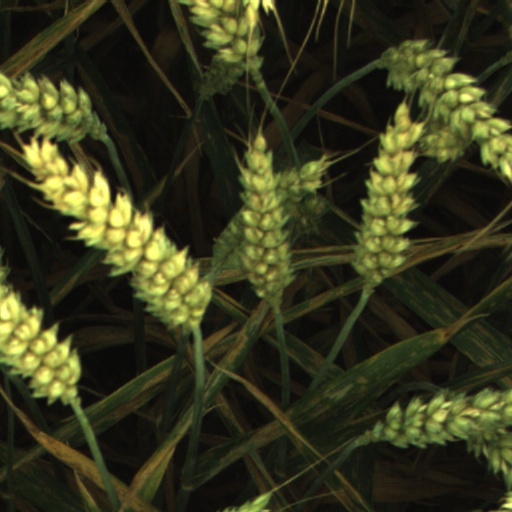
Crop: wheat